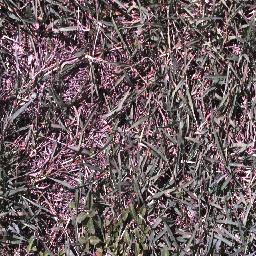
Label: negative